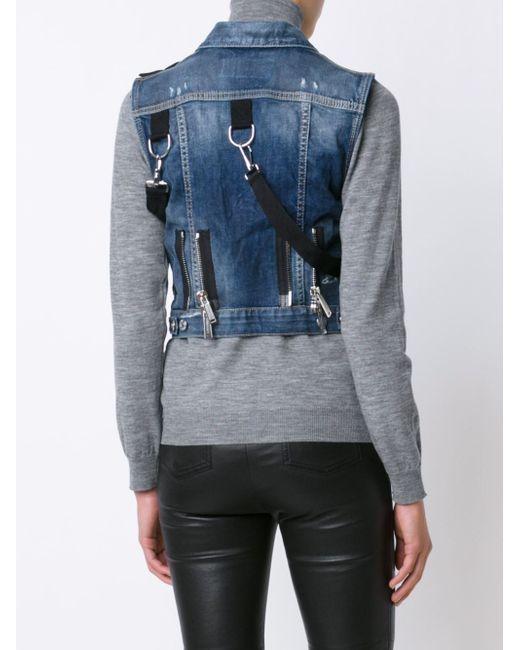
dreiteiliges Set, modern und lässig, kurze Jeansjacke, verziert mit Schnallen, Metallverschlüssen und Hosenträgern, grauem Flanell, langen Ärmeln und schwarzer Kunstlederhose